Shire of Deakin

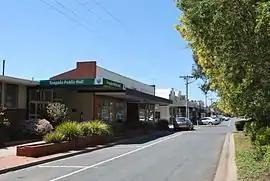
The former Deakin Shire Hall in Tongala

The Shire of Deakin was a local government area in the Goulburn Valley region, about north of Melbourne, the state capital of Victoria, Australia. The shire covered an area of , and existed from 1893 until 1994.